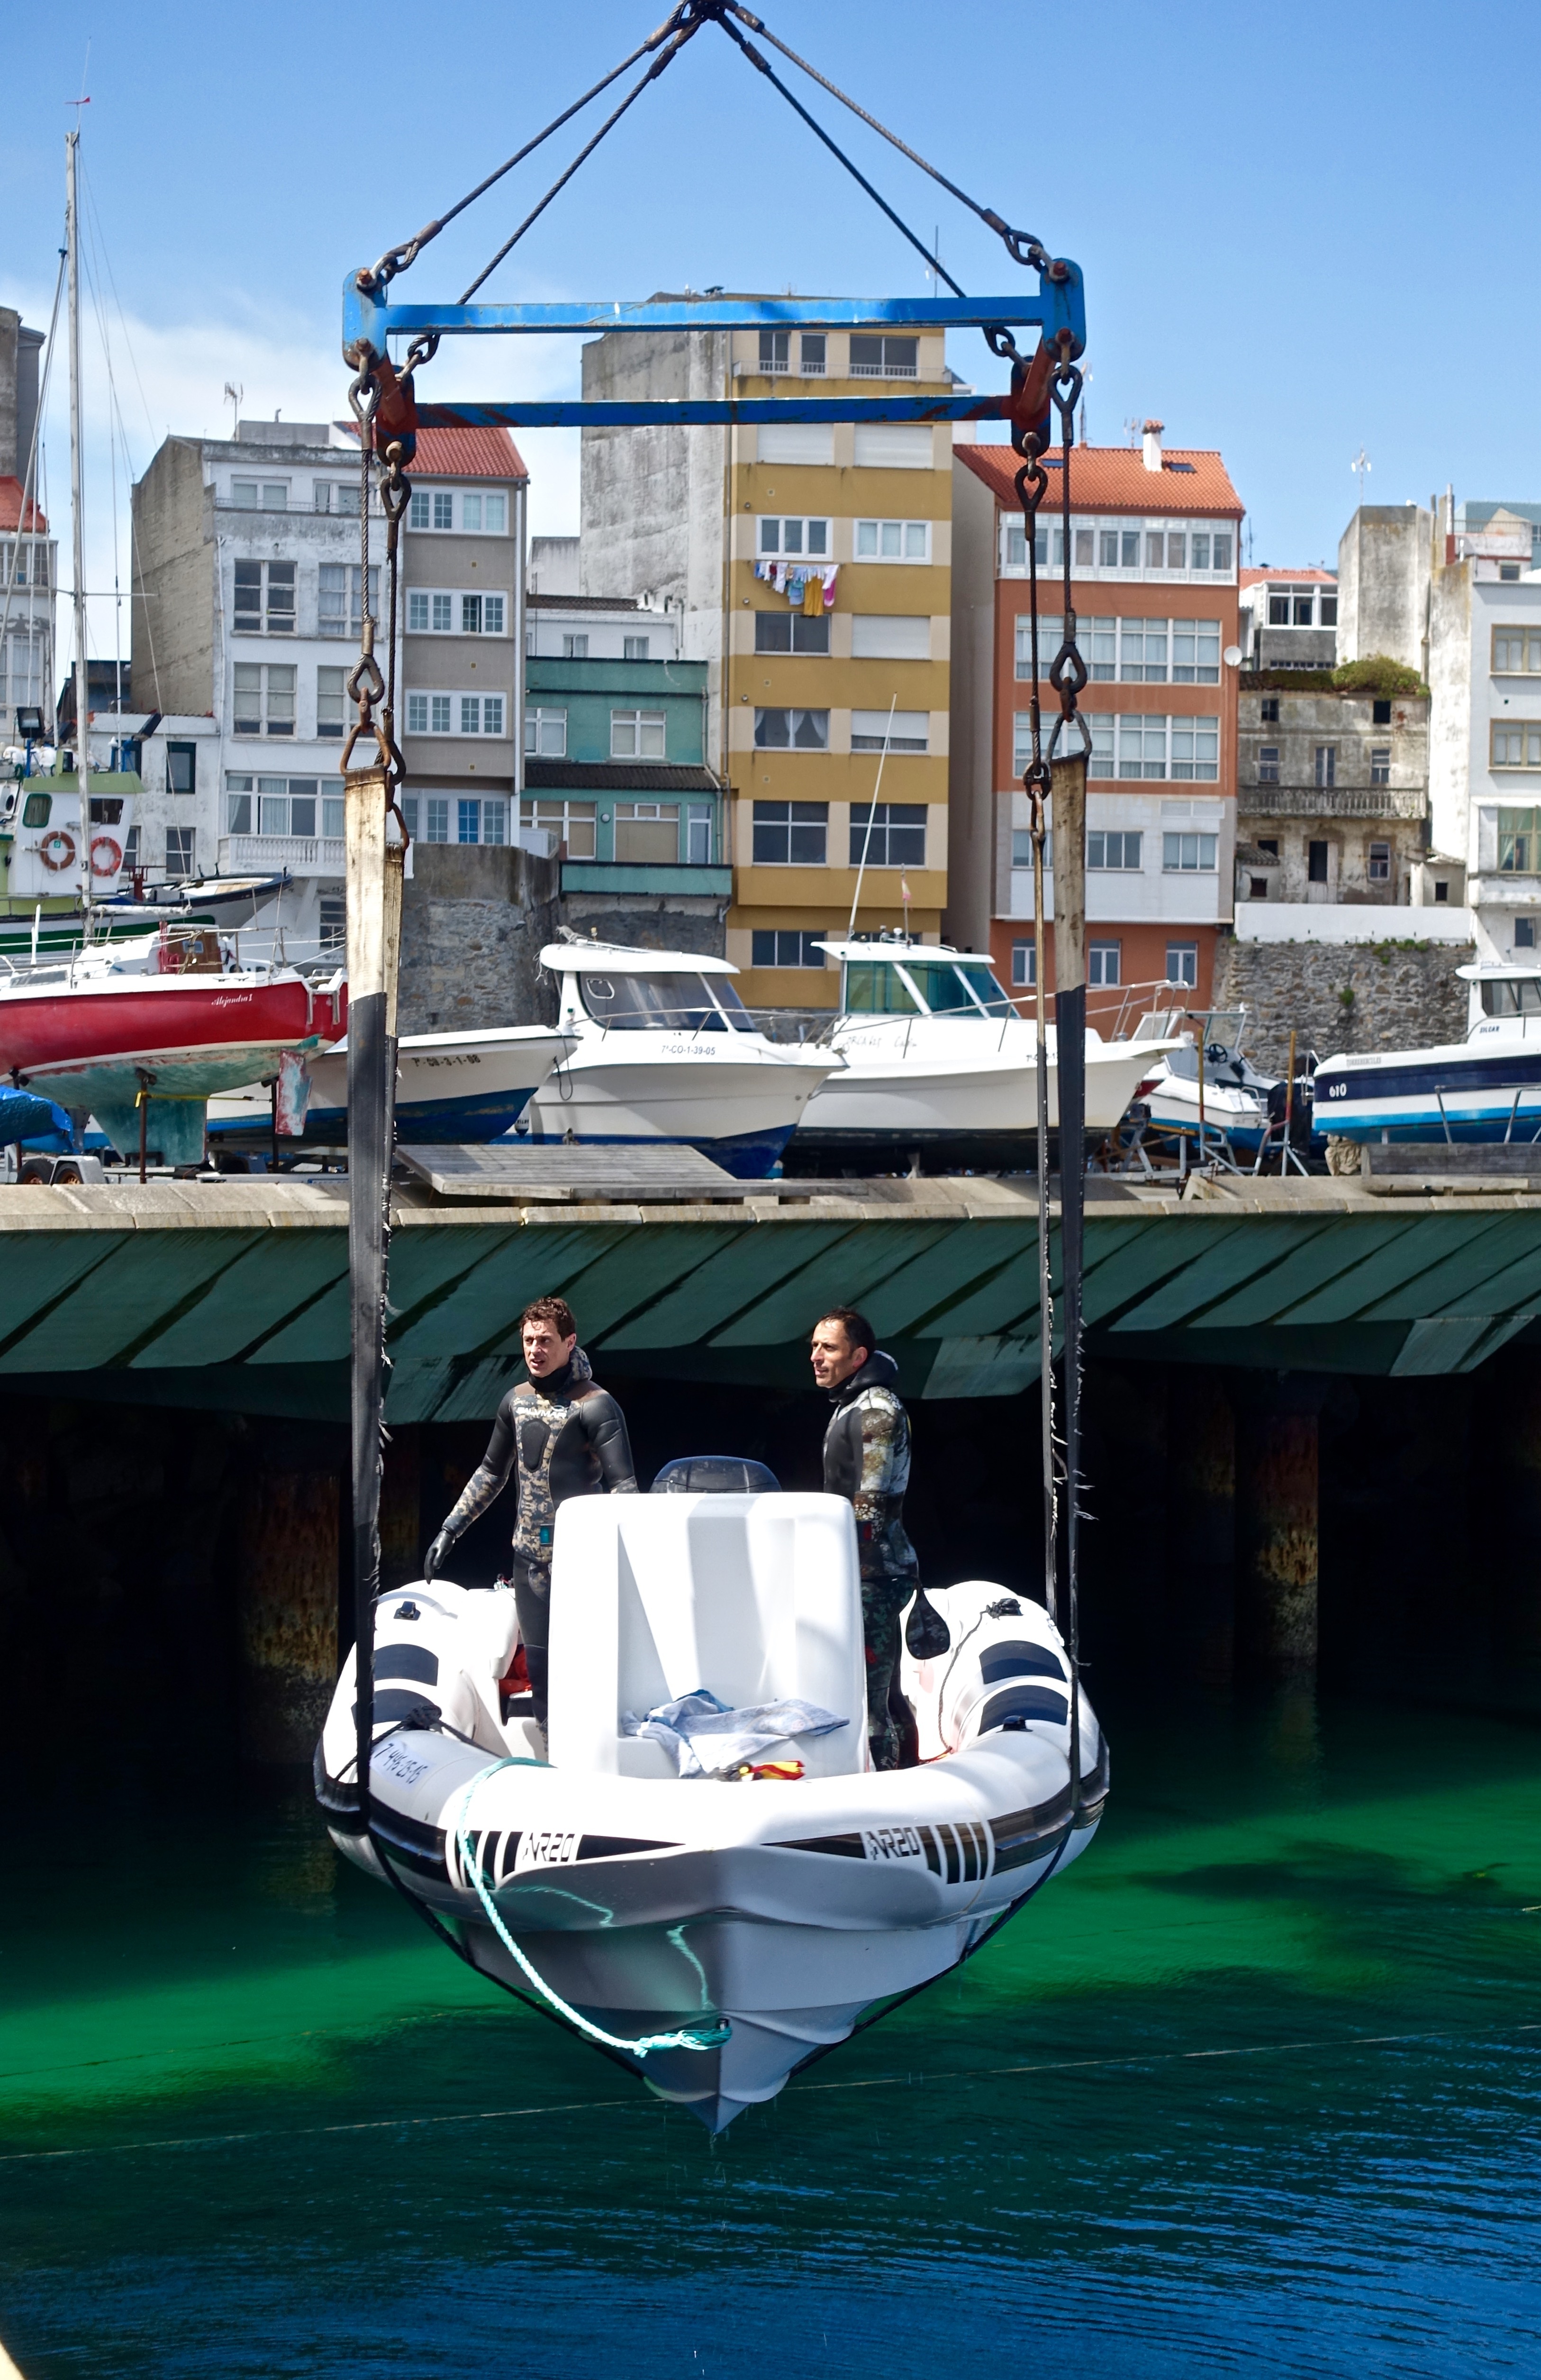
water, dock, boat, ship, vehicle, mast, harbor, marina, sailboat, waterway, lift, elevator, crane, watercraft